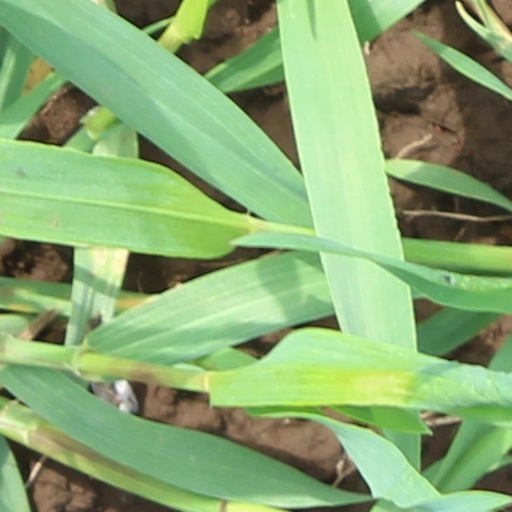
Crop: wheat